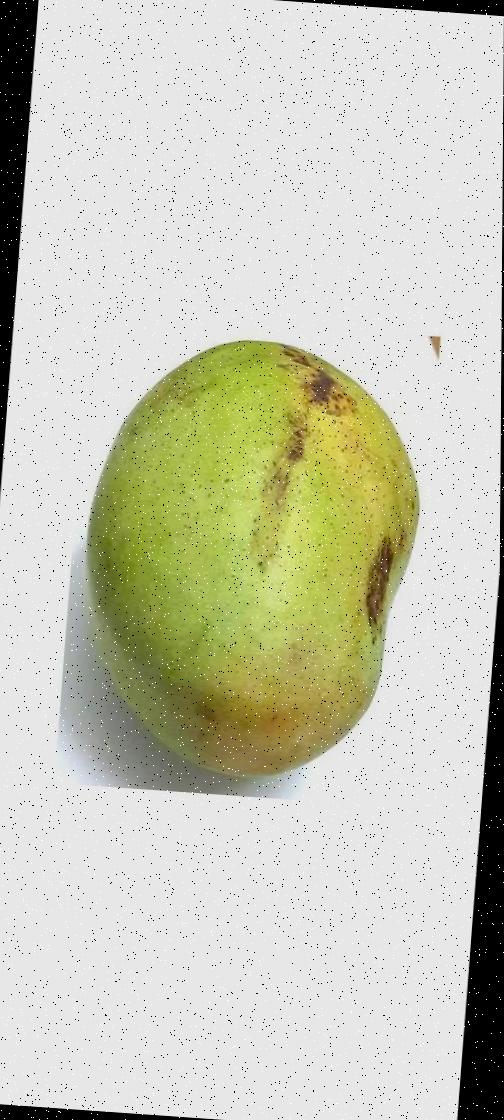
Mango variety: Fazli Shurmai